Russian jokes

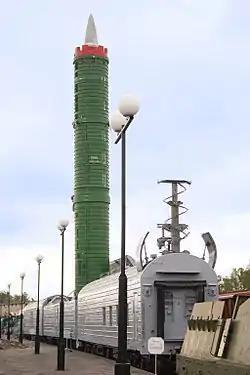

The Russian word for "testicle" is a diminutive of "egg", so the slang word is the non-diminutive form ("yaitso", cf. Spanish "huevo"). A large variety of jokes capitalize on this: